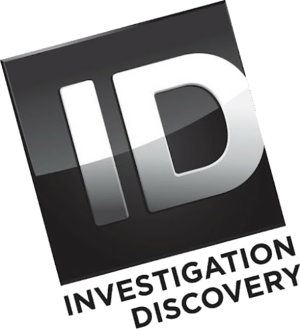
Cet article présente la liste des chaînes de télévision aux Pays-Bas, disponibles sur la TNT, le satellite, la diffusion en flux et sur le câble.
Discovery Investigation est une chaîne de télévision appartenant à Discovery Communications.
Investigation Discovery est une chaîne de télévision américaine appartenant à Discovery Communications spécialisée dans la diffusion de documentaires reliés à des investigations criminelles et autres documentaires reliés aux crimes.